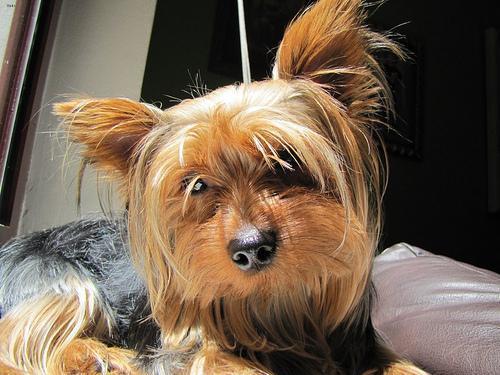
yorkshire terrier